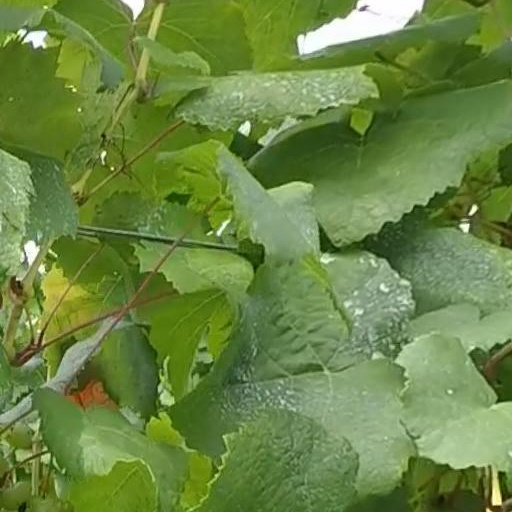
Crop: grape